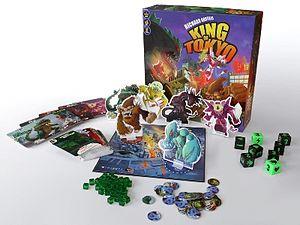
King of Tokyo est un jeu de société, créé en 2011 par Richard Garfield édité et distribué par Iello.